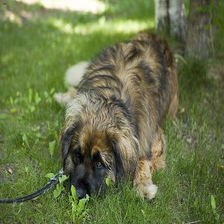
Species: dog
Breed: leonberger